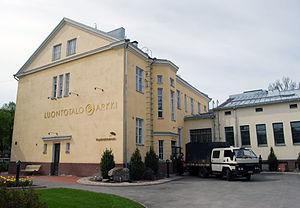
Le Musée du Satakunta est un musée situé à Pori en Finlande.